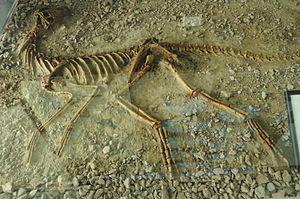
Les silésauridés constituent une famille éteinte de dinosauriformes ayant vécu au Trias.
Silesaurus est un genre éteint de dinosauriformes ayant vécu durant le Carnien à la fin du Trias, il y a environ 230 millions d'années dans ce qui est maintenant la Pologne.